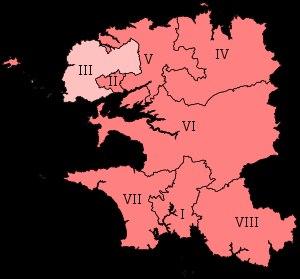
Liste des députés du Finistère